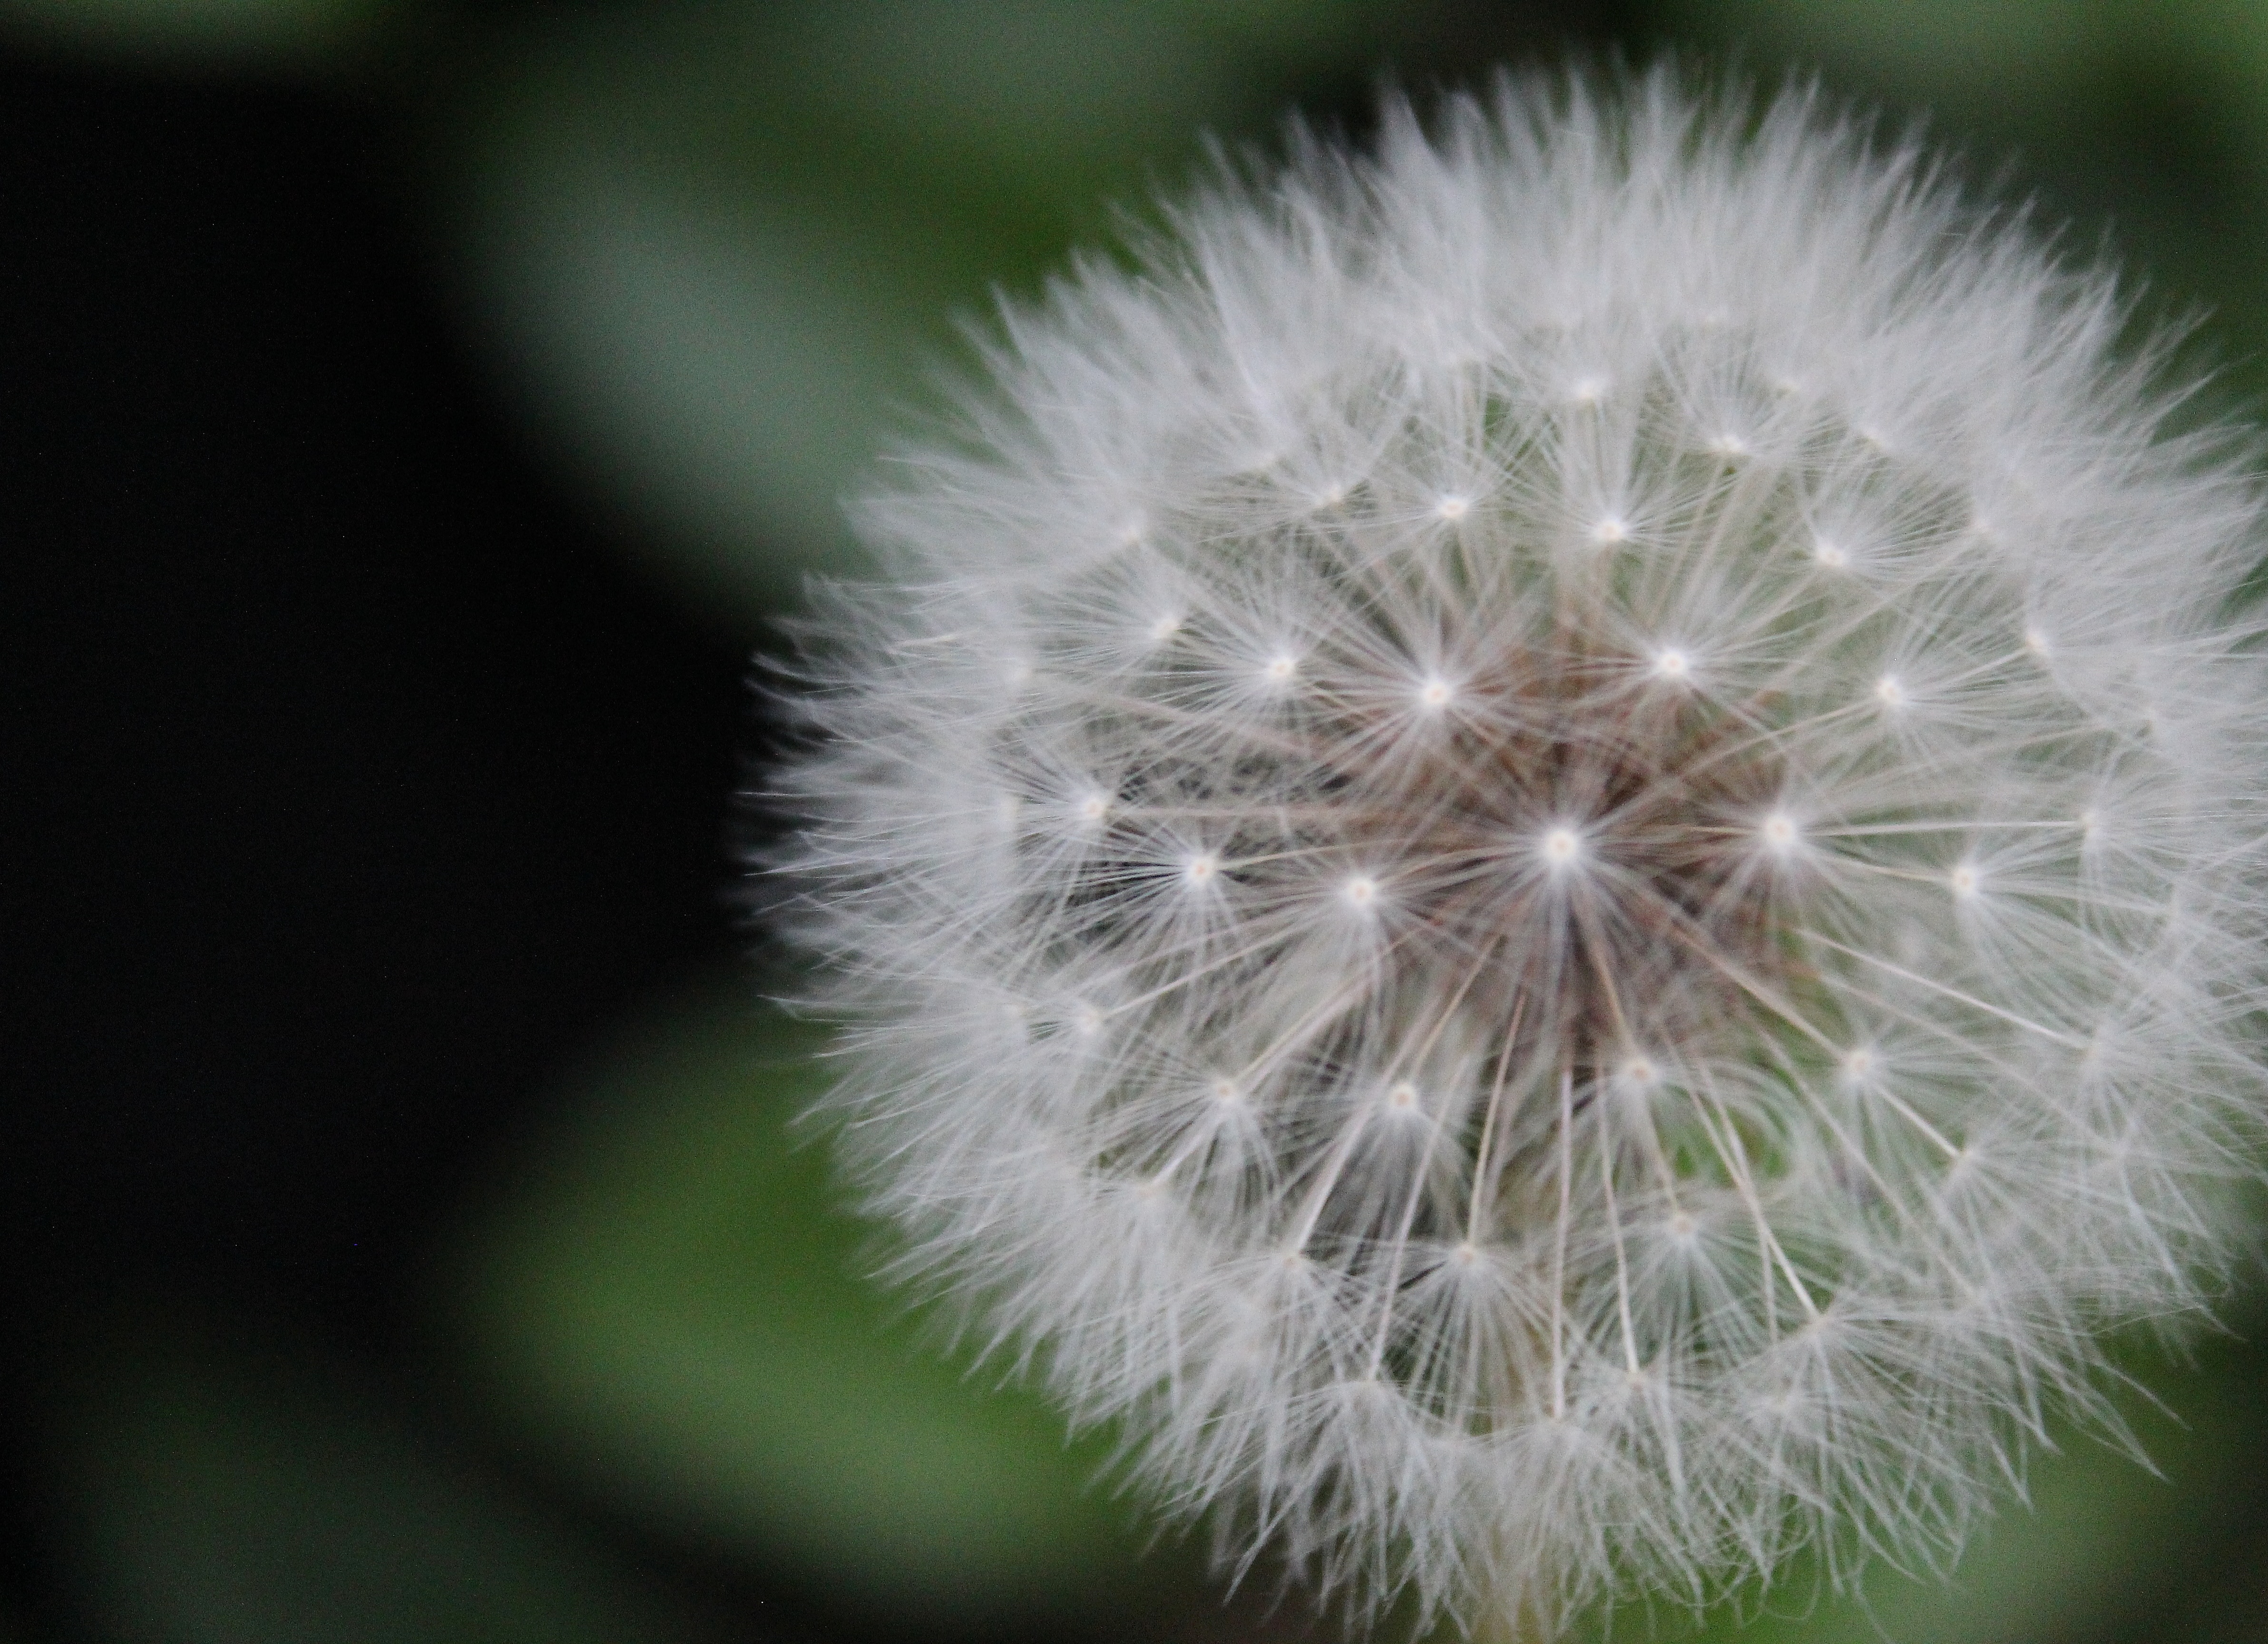
dandelion, flower, plant, close up, crassocephalum, flowering plant, spring, macro photography, pollen, photography, stock photography, daisy family, wildflower, asterales, sow thistles